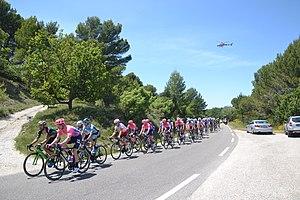
Peloton du Mont Ventoux Dénivelé Challenges 2019, dans la montée vers Blauvac
La 1ʳᵉ édition du Mont Ventoux Dénivelé Challenges a lieu le 17 juin 2019. Elle fait partie du calendrier UCI Europe Tour 2019 en catégorie 1.1.